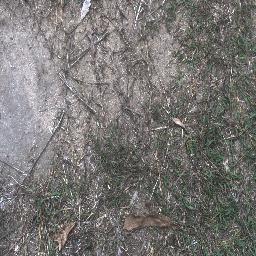
Label: negative